Davenport Library (Bath, New York)

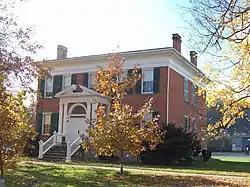
Davenport Library, October 2009

Davenport Library is a historic home located at Bath in Steuben County, New York. It is a two-story brick structure built about 1830 in the Greek Revival style. The building was altered sometime between 1893 and 1915 after it became a library. It was at this time that Colonial Revival details were added. With creation of a new library on the same campus in 1999, the structure was renamed Magee House after the original builder and owner, US Representative John Magee. It is now home to the Steuben County Historical Society and the Steuben County Historian's office.